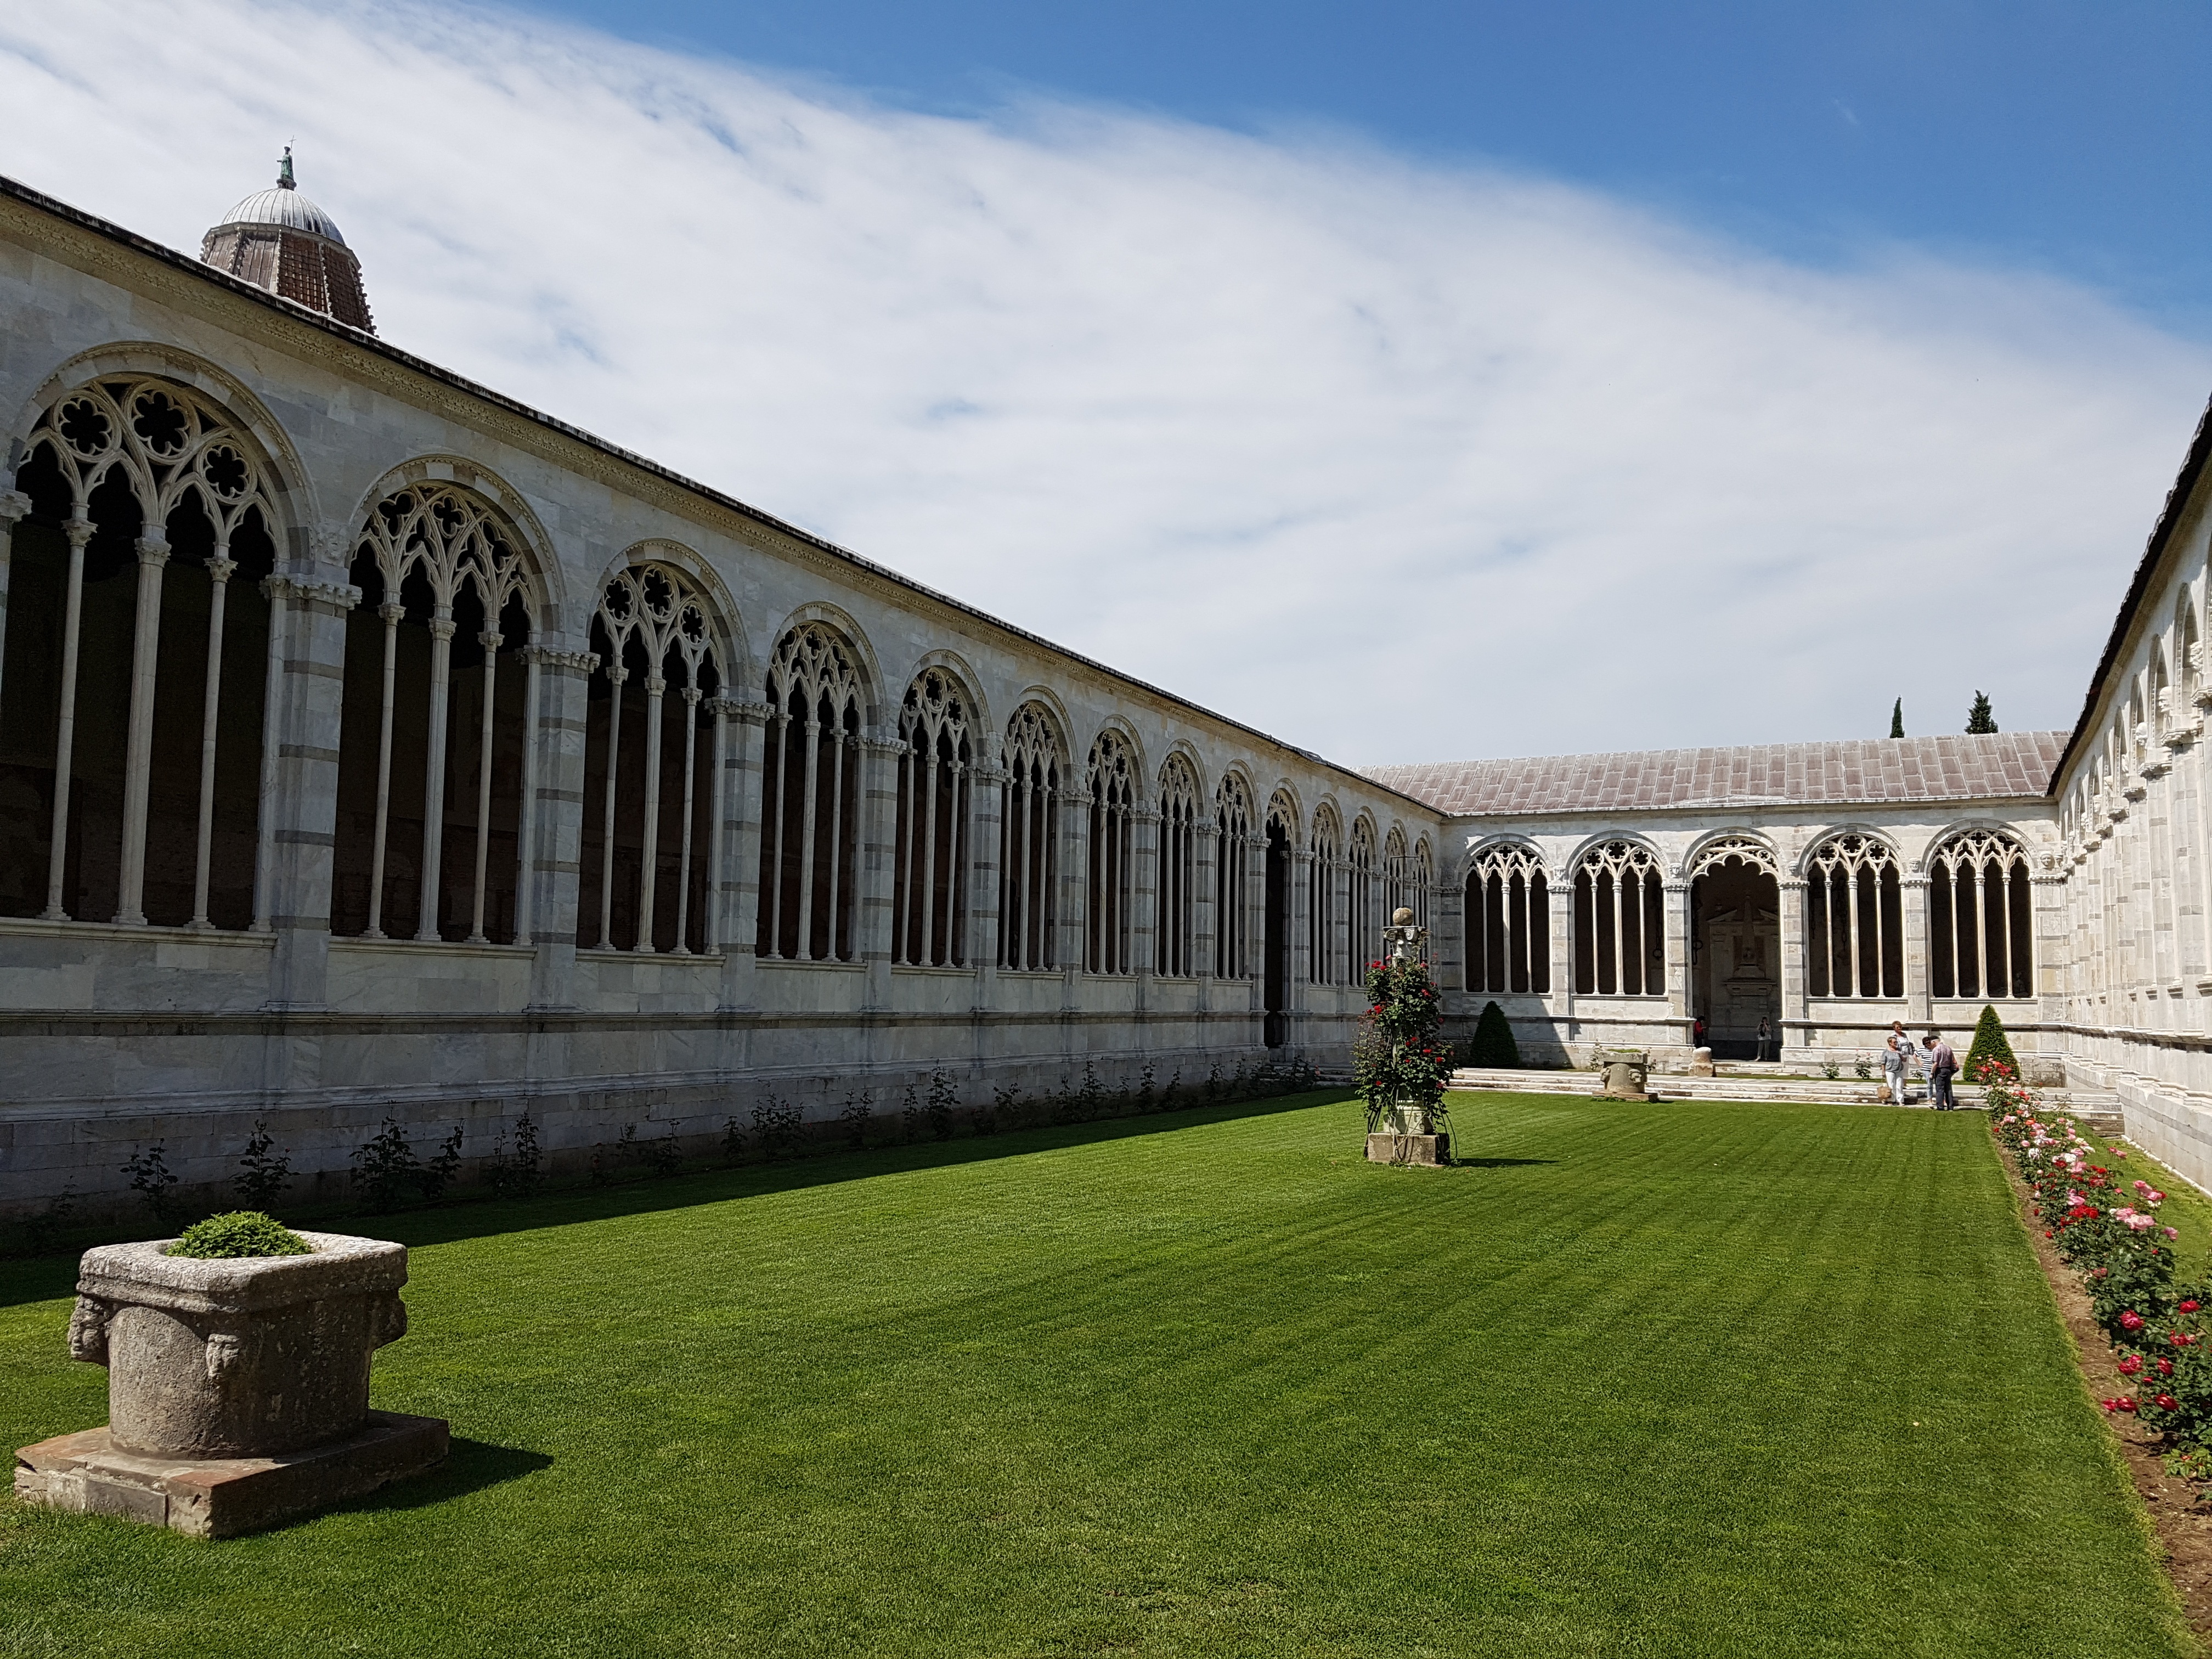
architecture, building, palace, mediterranean, landmark, italy, tuscany, facade, cemetery, places of interest, pisa, monastery, abbey, estate, italy travel, campo santo